Minnesota Vikings

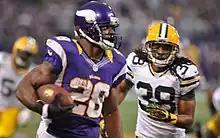
In 2012, Adrian Peterson rushed for 2,097 yards – 8 yards short of Eric Dickerson's single-season record.

During the 2012 NFL draft, the team selected USC lineman Matt Kalil with the 4th overall pick after a trade with the Cleveland Browns, and Notre Dame safety Harrison Smith in the first round. Both players were instrumental in helping the Vikings reach the playoffs for the 27th time in franchise history, as was fellow draftee, sixth-round kicker Blair Walsh. After beating the Packers in the final game of 2012 to reach the playoffs as the NFC's sixth seed, the Vikings lost 24–10 to the Packers in the rematch at Lambeau Field in the wild-card round. The team was forced to play backup Joe Webb during the game after Ponder was sidelined due to an arm injury sustained from the previous week. Peterson was later named the league's MVP, after rushing for 2,097 yards, the second most rushing yards in a season in NFL history.